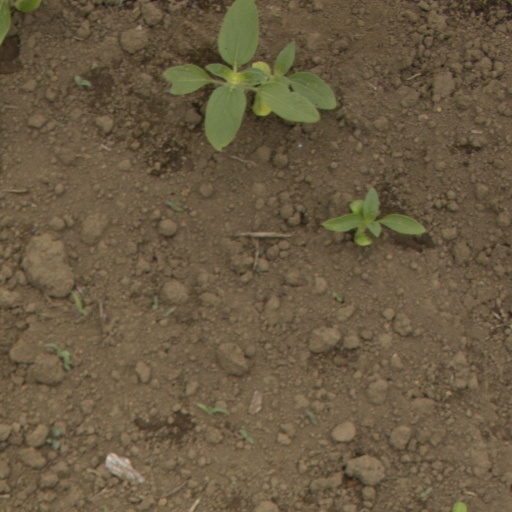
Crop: Jerusalem artichoke